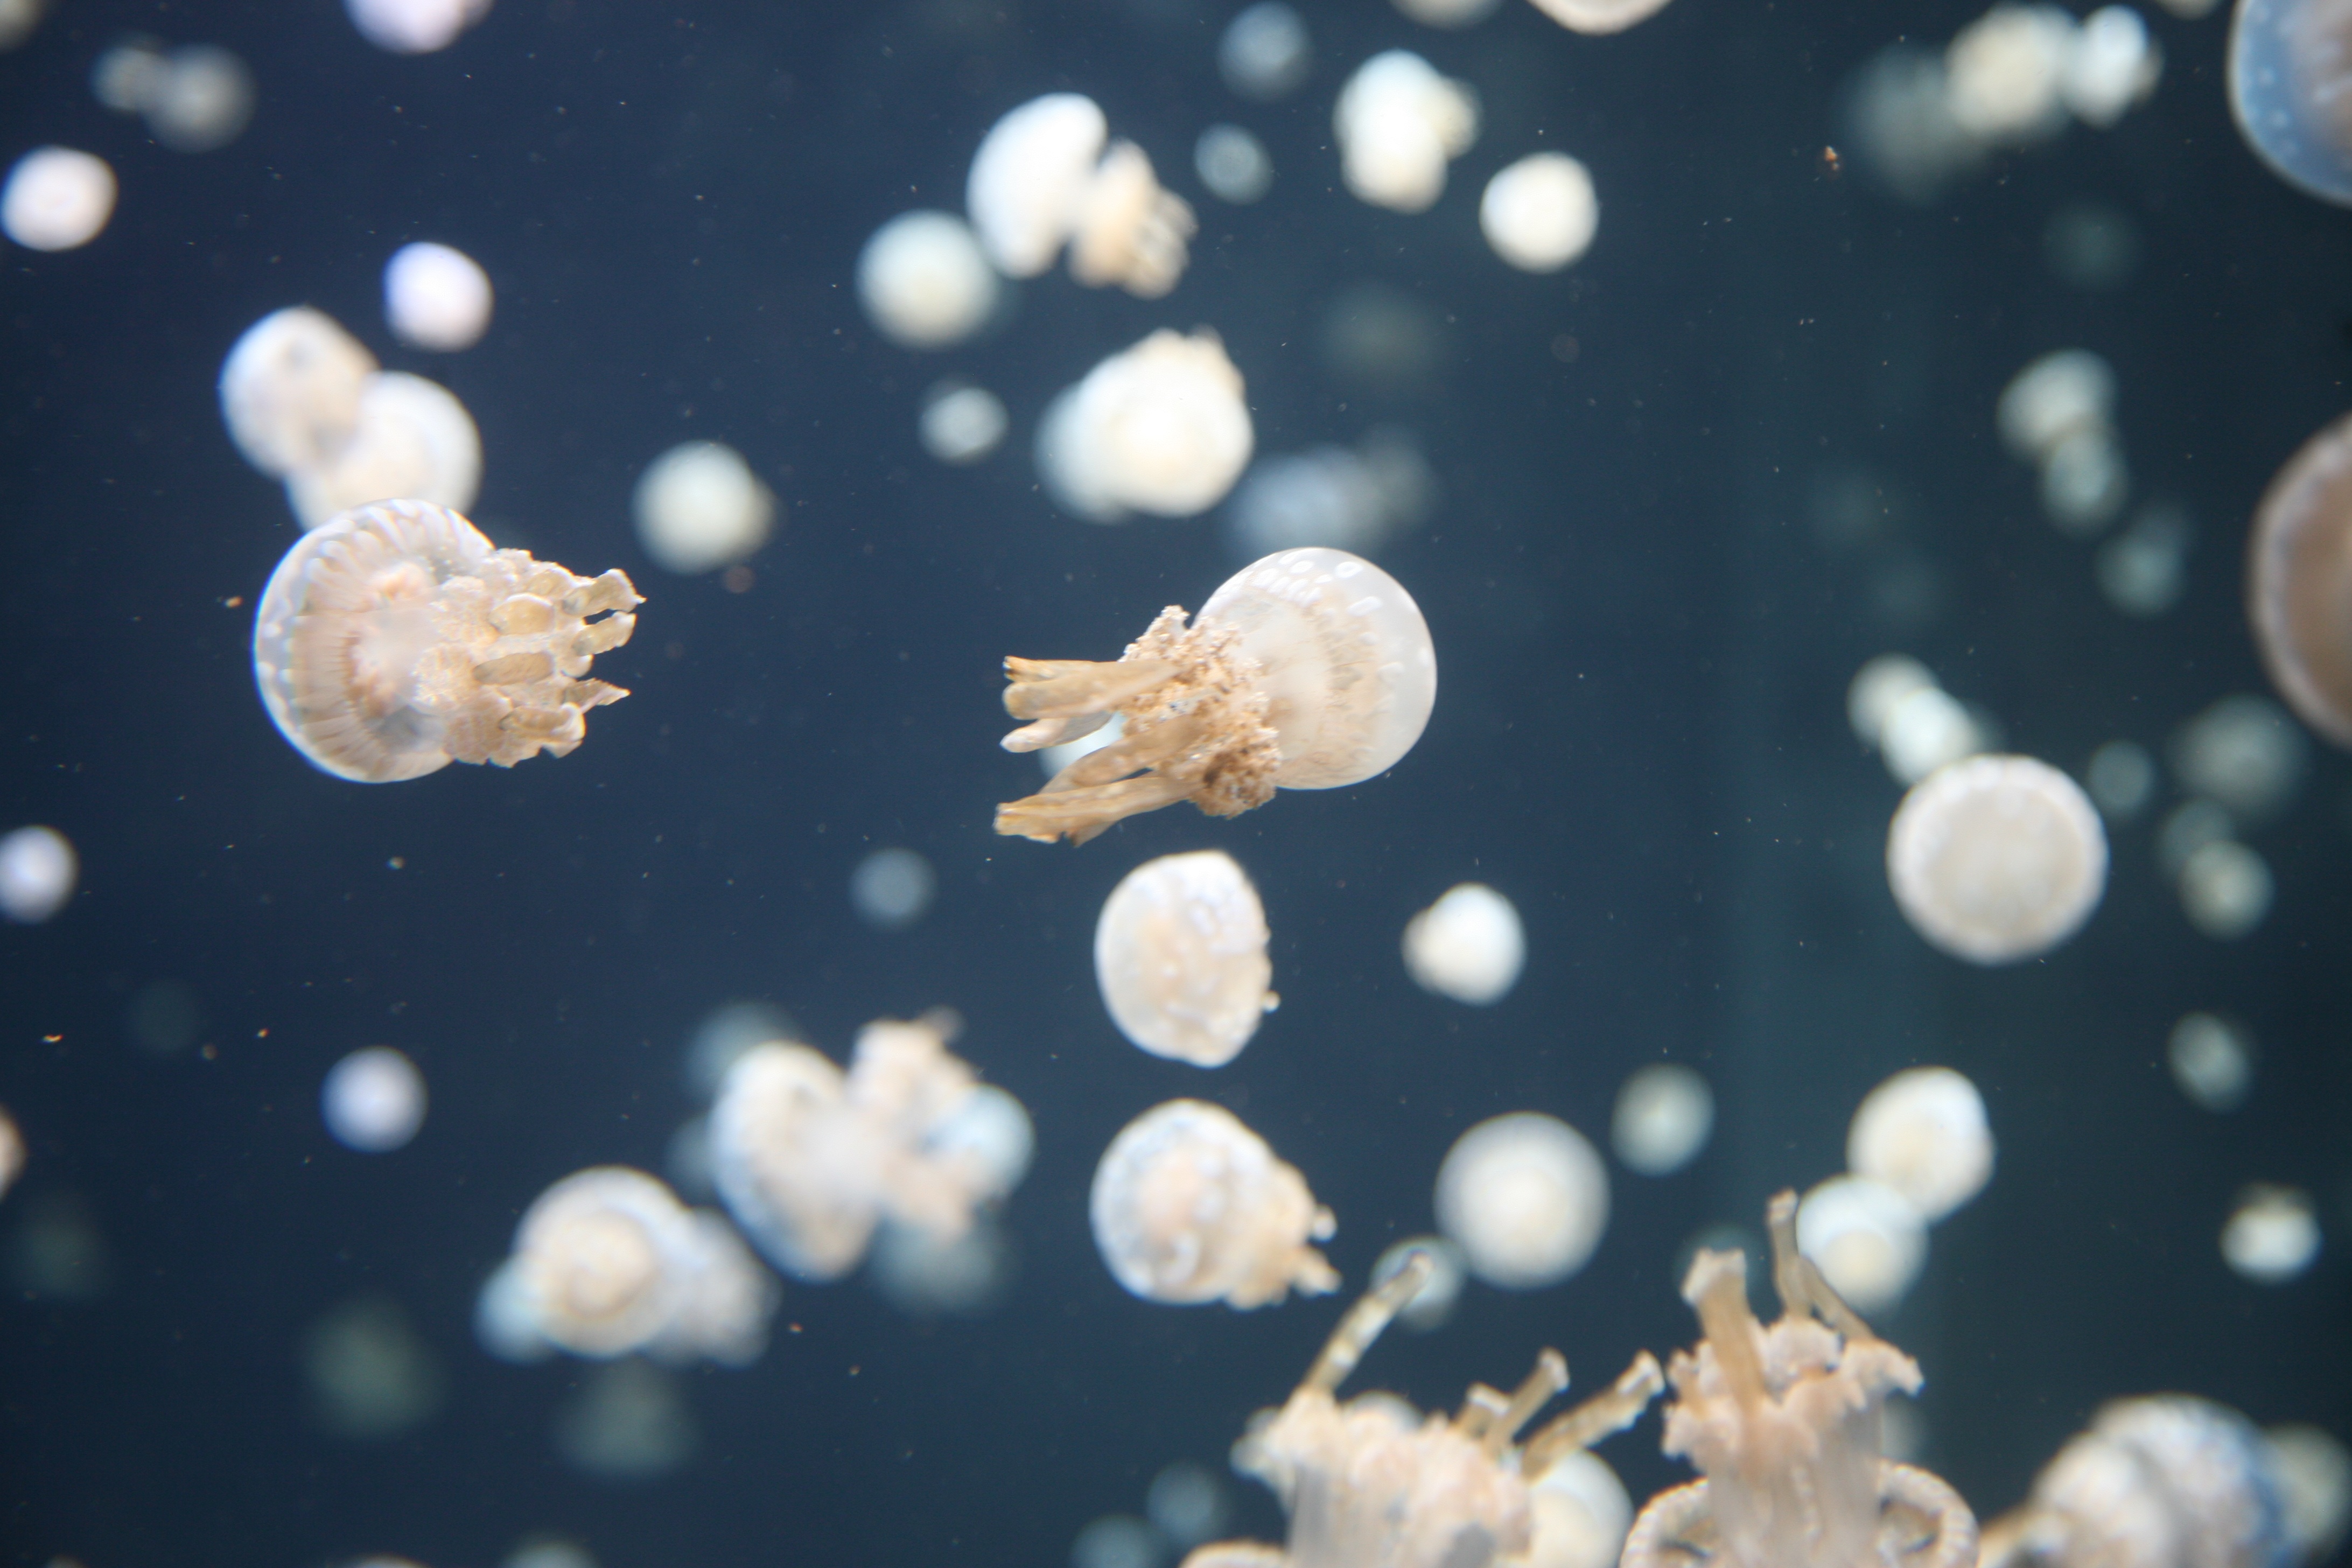
nature, ocean, branch, group, photography, sunlight, leaf, flower, underwater, swim, dance, biology, jellyfish, fish, invertebrate, close up, jelly, aquarium, tank, macro photography, organism